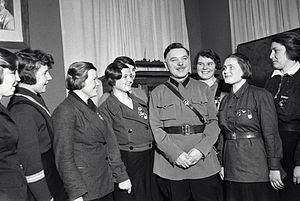
Kliment Iefremovitch Vorochilov est un militaire et homme politique soviétique.